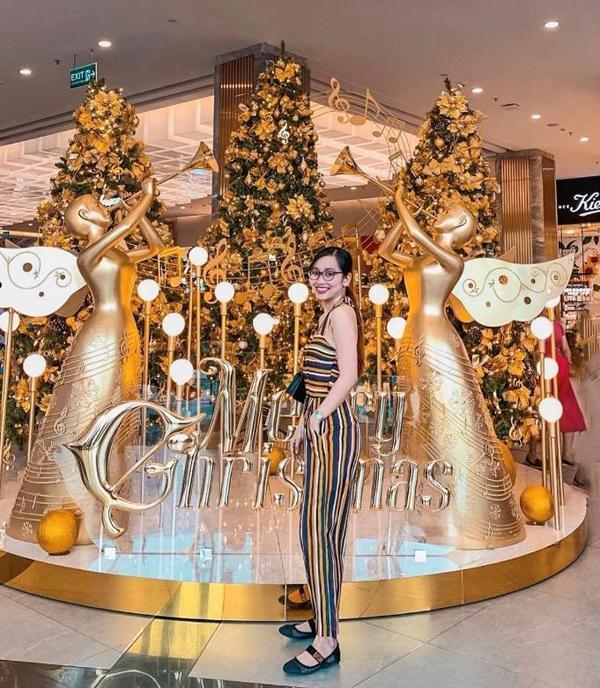
ở phía trước khu vực trang trí giáng sinh có một người phụ nữ đang mỉm cười